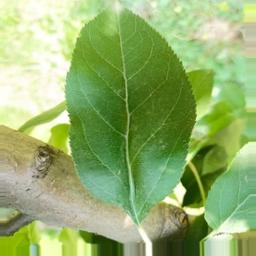
Label: Healthy